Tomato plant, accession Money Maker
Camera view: vertical (180 deg); turntable rotation: 60 degrees
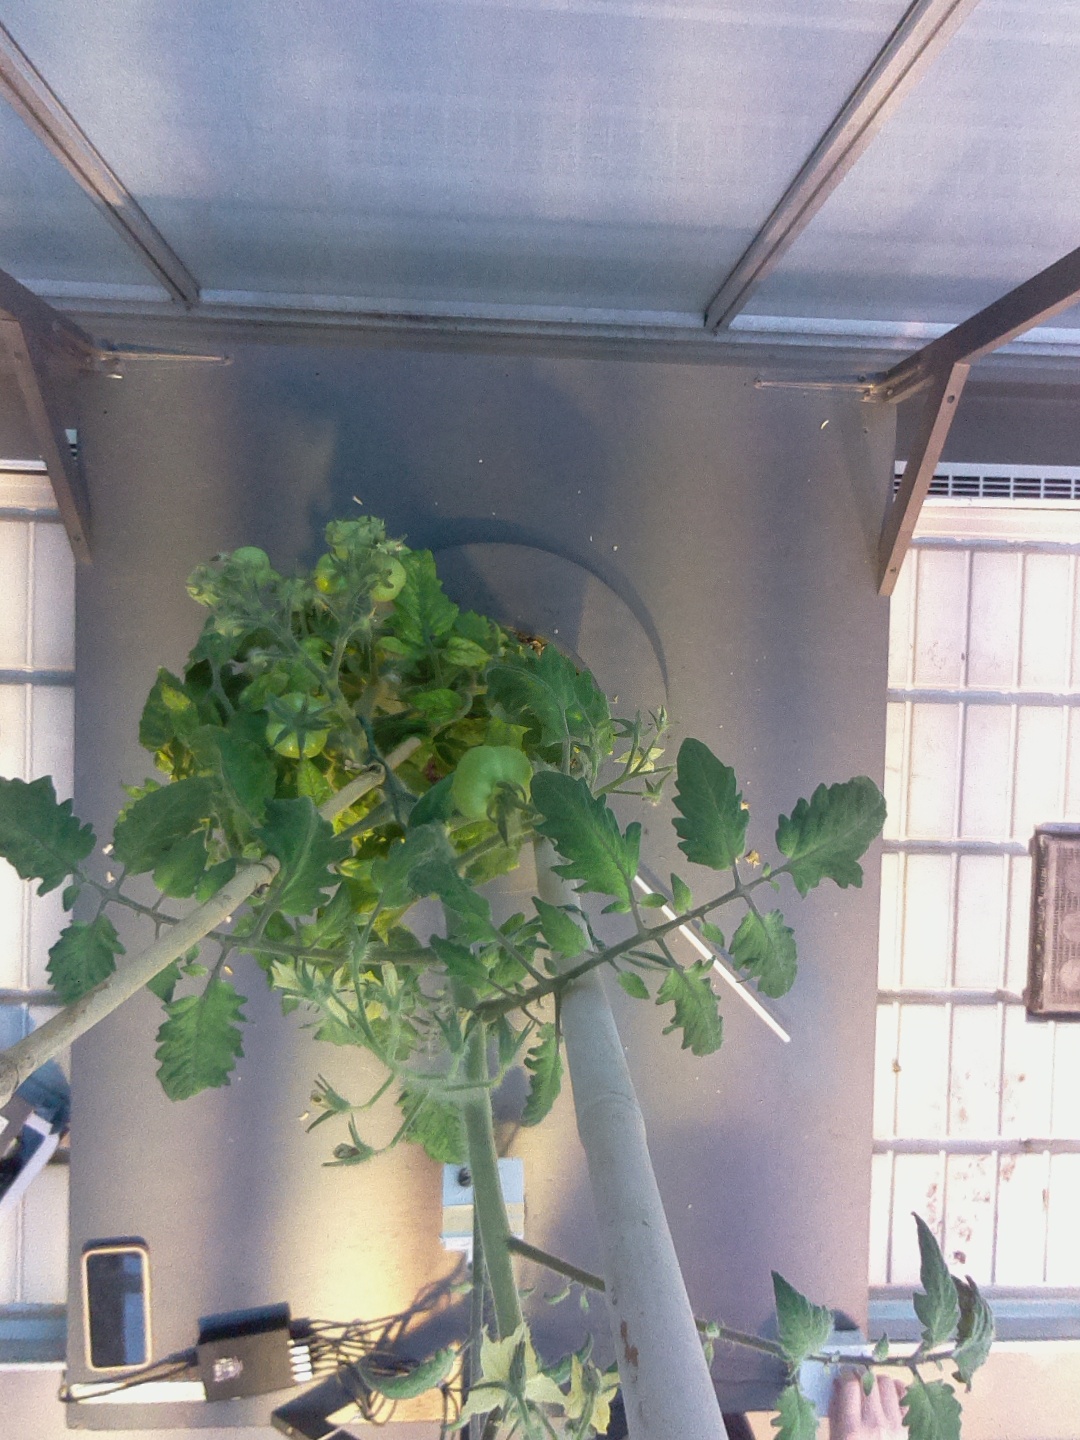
BBCH growth stage 73: 30%-40% of final fruit size